David Tremlett

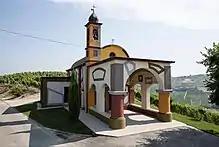
View of Portico, Chiesetta della Beata Maria Vergine del Carmine (Our Lady of Mount Carmel Church), Coazzolo, Piedmont, Italy 2017

David Tremlett (born 13 February 1945 in St Austell, Cornwall) is an English/Swiss sculptor, installation artist and photographer. He lives and works in Bovingdon, Hertfordshire, England. He is married to Laure Genillard who runs an art space in London, they were married in 1987.